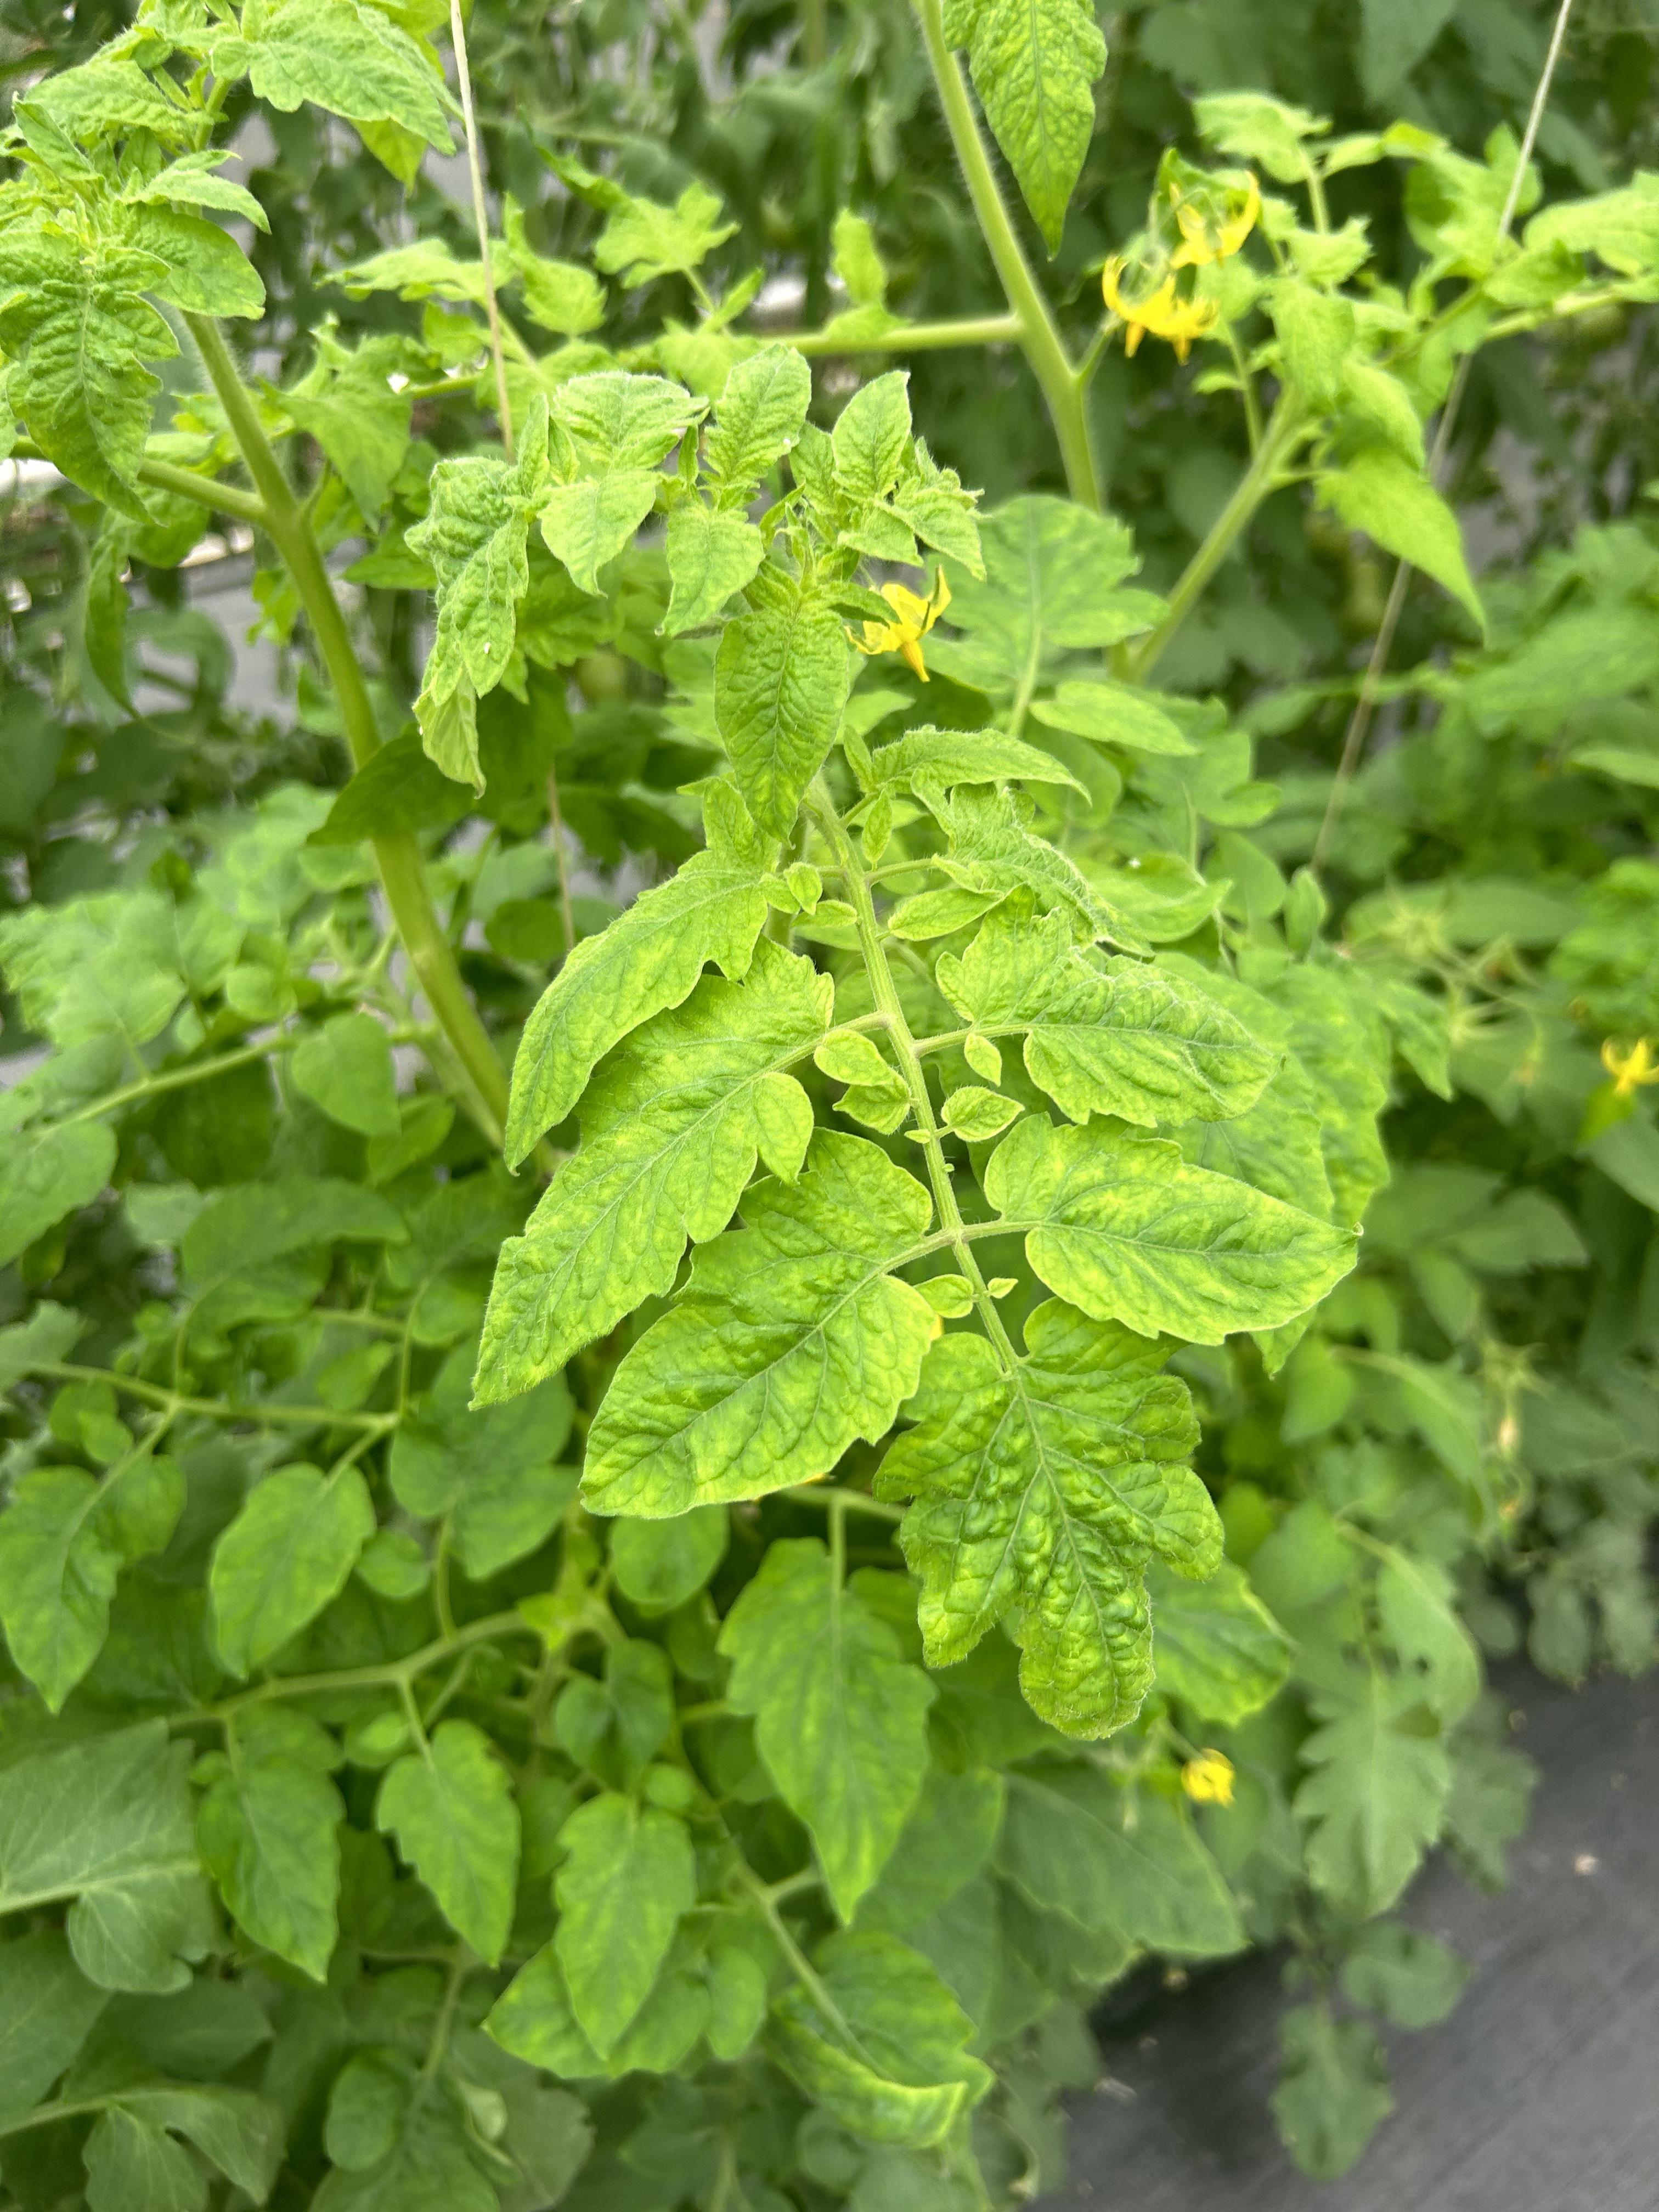
Disease: Viral